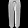
Label: Trouser